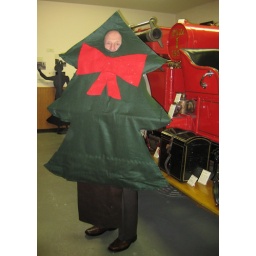
A 'Cavorting Christmas Tree' standing next to the Downers Grove community's first motorized fire truck in the Downers Grove Park District Museum.